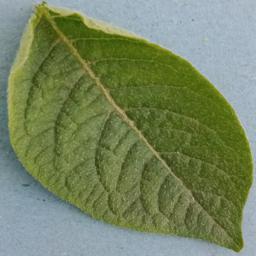
Label: Potato___Healthy